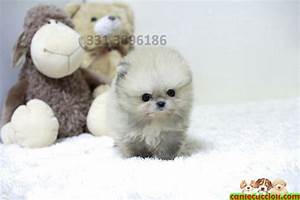
Label: dog